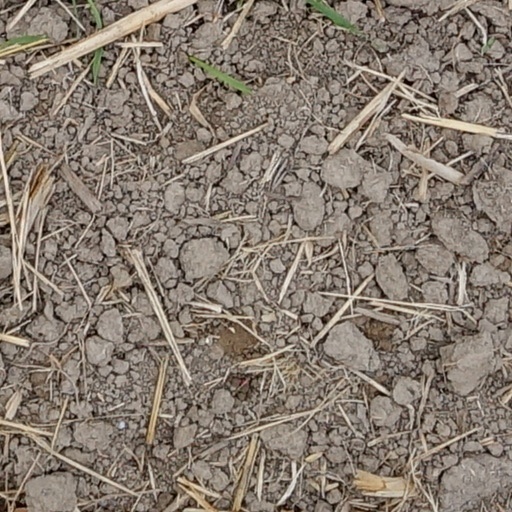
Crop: wheat